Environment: lab
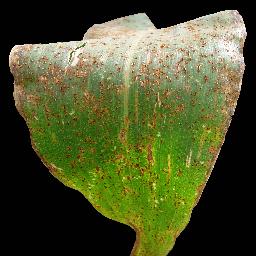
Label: common_rust